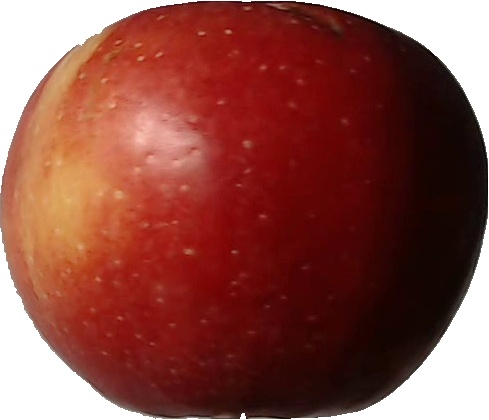
Label: apple_braeburn_1